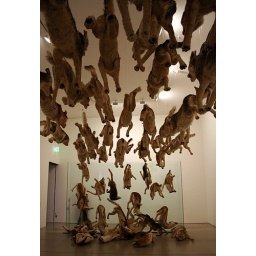
it was a large pack of fake wolves, running, flying in the air, and then crashing into a glass wall